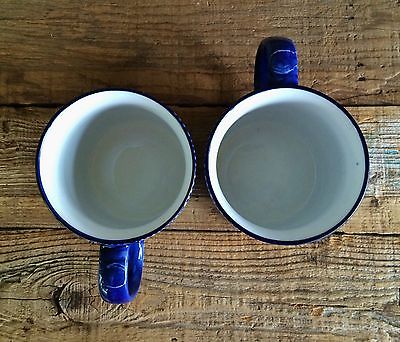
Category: mug